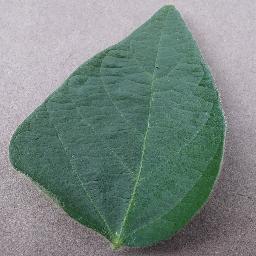
Label: Soybean___healthy